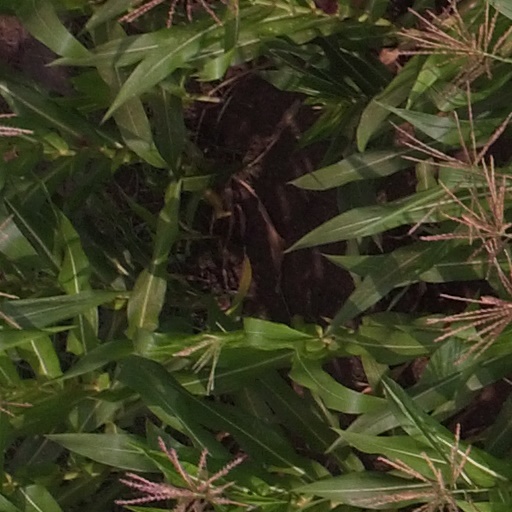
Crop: maize; corn